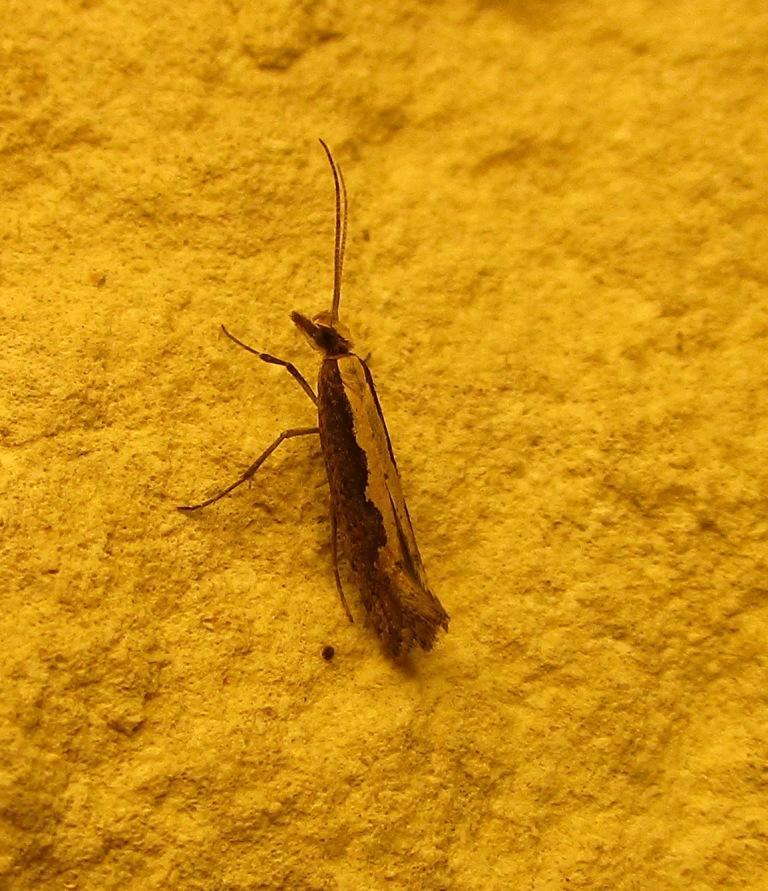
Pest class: diamondback_moth